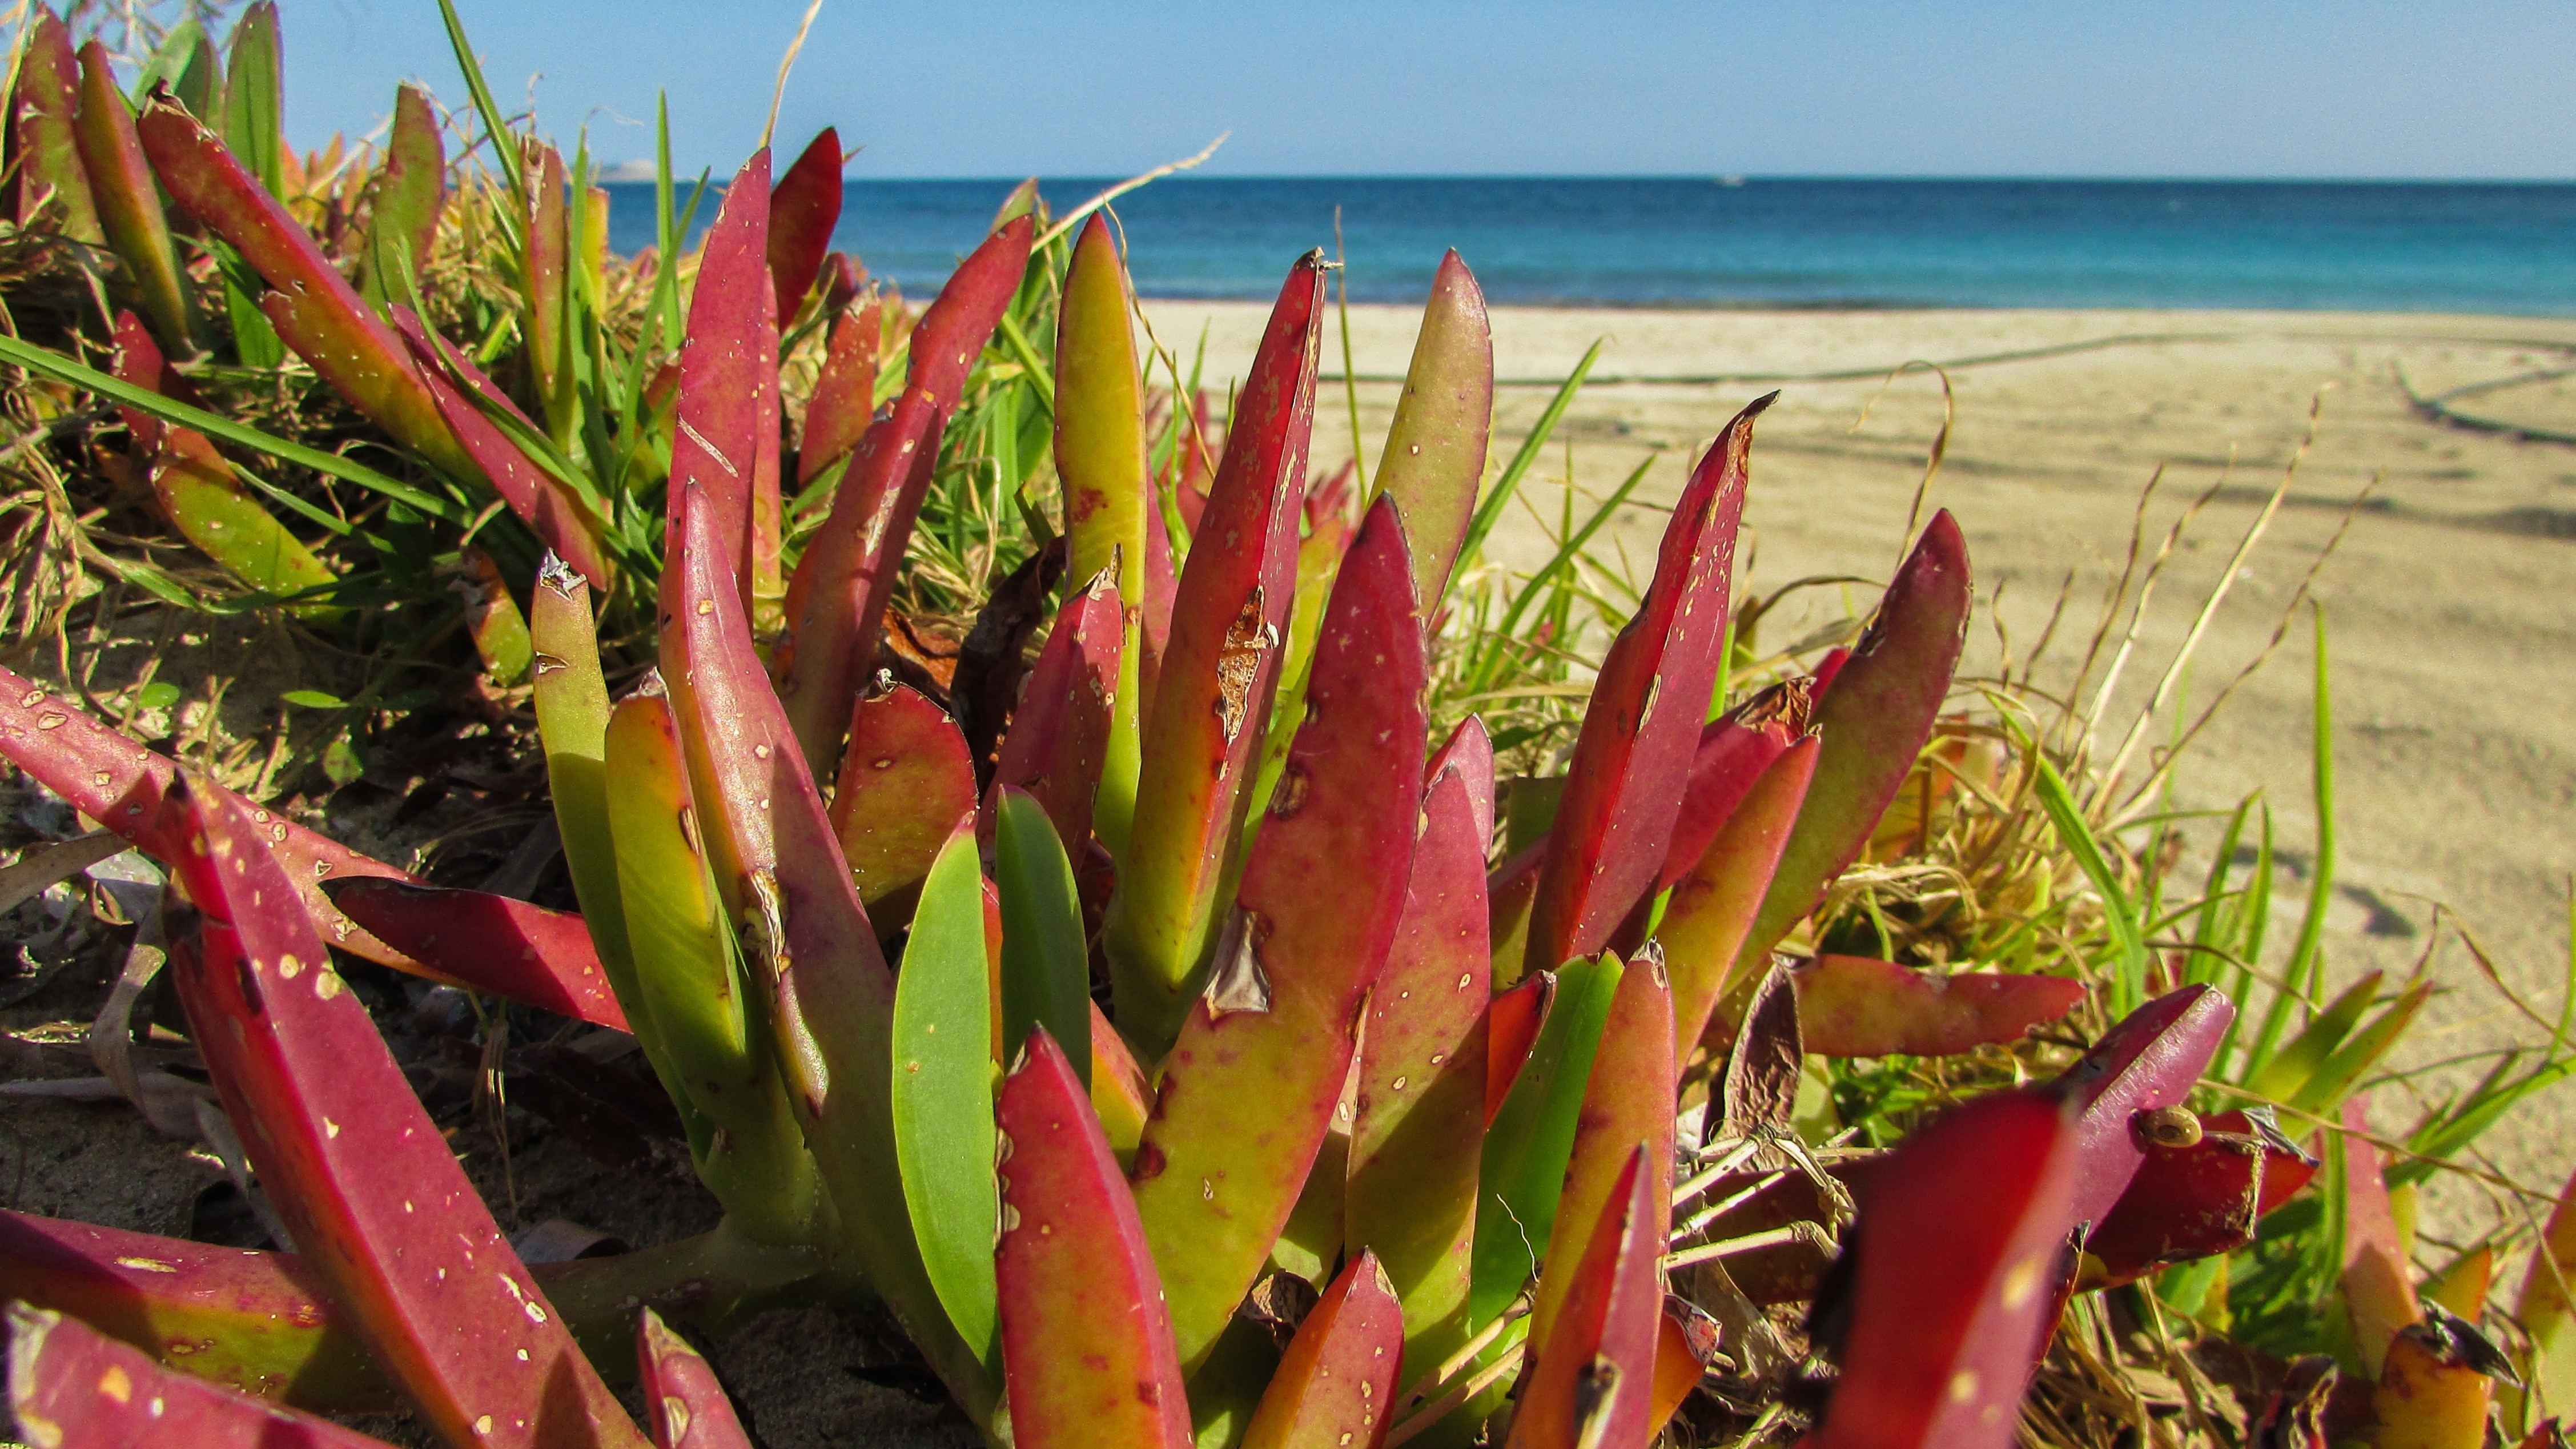
beach, plant, flower, botany, flora, ecology, adaptation, strong, tropics, ecosystem, cyprus, ayia napa, flowering plant, ammophilous, land plant